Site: brandenburg
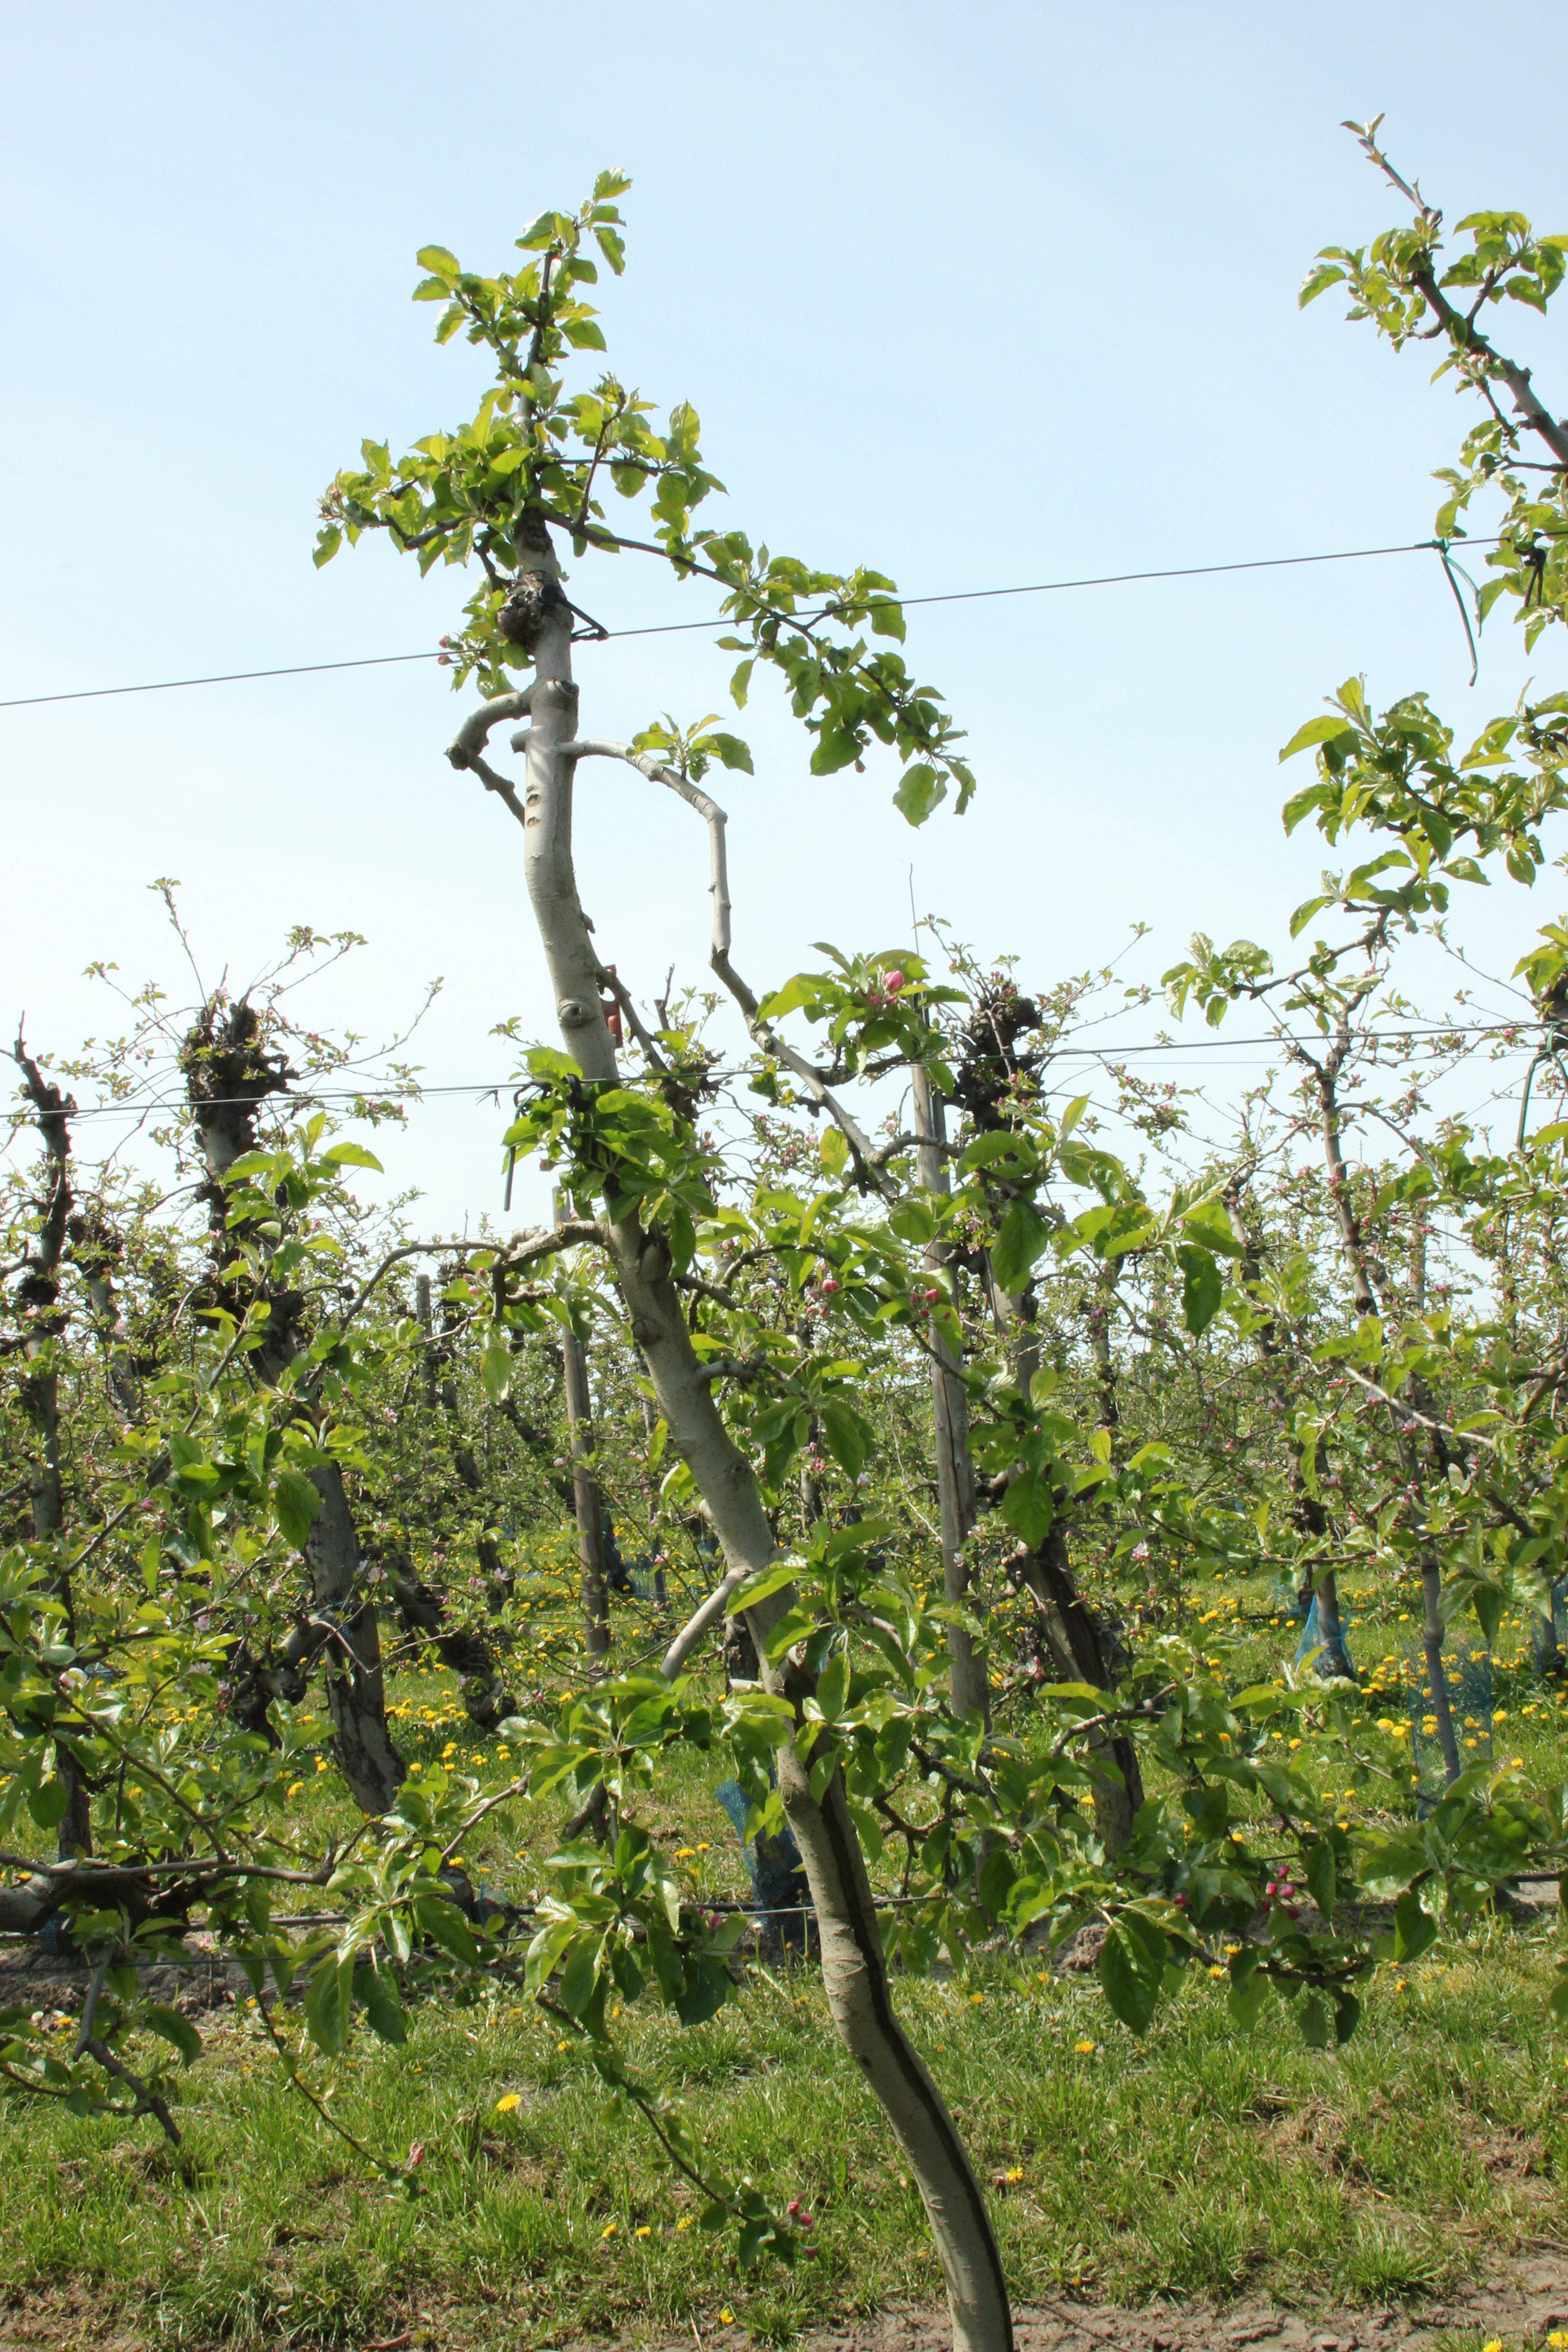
Growth stage (BBCH 60): Flowering